Collapse of the World Trade Center

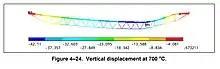
NIST simulation of sagging floor truss. Note buckled webs at right.

In both towers, the section of the building that had been damaged by the airplanes failed. Aside from the structural damage, the impacts had removed fireproofing from a large part of the impact zone allowing the structural steel to heat rapidly. As a result, the core columns were weakened and began to shorten due to creep. The hat truss resisted this by shifting loads to the perimeter columns. Meanwhile, web diagonals of the 60 foot trusses supporting the long-span tenant floor area began to buckle, causing the floors to sag by more than 2 feet. This pulled in the perimeter walls, which buckled. The floors above the impact zone now fell freely onto the undamaged structure below.